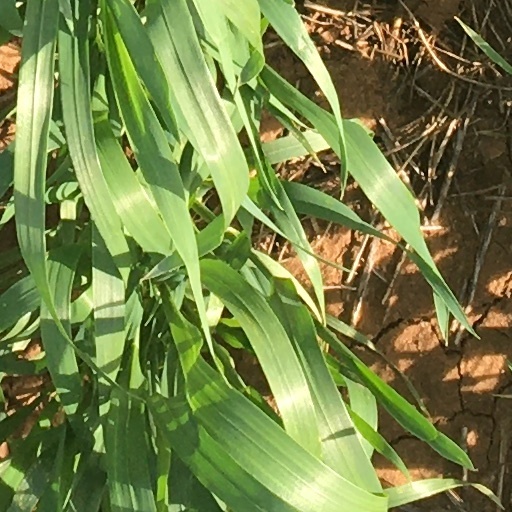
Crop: wheat